Barbara Jordan

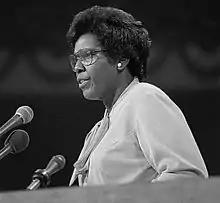
Barbara Jordan delivering the keynote address before the 1976 Democratic National Convention

In 1972, Jordan was elected to the U.S. House of Representatives, the first woman elected in her own right to represent Texas in the House. She received extensive support from former President Lyndon B. Johnson, who helped her secure a position on the House Judiciary Committee. In 1974, she made an influential televised speech before the House Judiciary Committee supporting the impeachment of President Richard Nixon, Johnson's successor as president. In 1975, she was appointed by Carl Albert, then Speaker of the United States House of Representatives, to the Democratic Steering and Policy Committee.